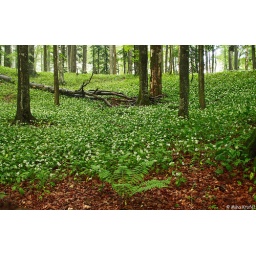
bear garlic carpet in primeval forest